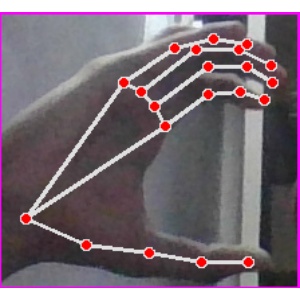
अक्षर: ऋ